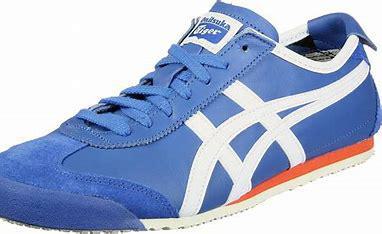
Brand: Asics
Model: Onitsuka Tiger Mexico 66